Nutritional epidemiology

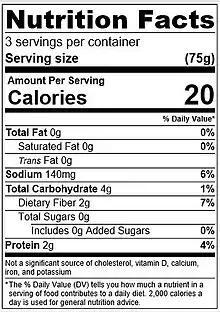
A Nutritional Label on Food Package

Nutritional epidemiology is the scientific basis upon which public health nutrition is built. Nutritional epidemiology aims to deliver knowledge on how to cope with an imbalance between nutrients that causes illness such as anaemia, goitre wasting and stunting. The understanding of the characteristics of exposures require measurement to understand the diet–disease relationship. The ability to relate exposure to steps in the causal pathway improves the value of findings in relation to public health recommendations.